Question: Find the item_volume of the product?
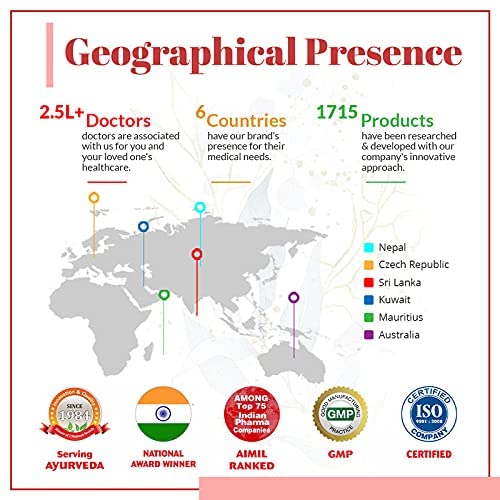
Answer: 2.5 litre